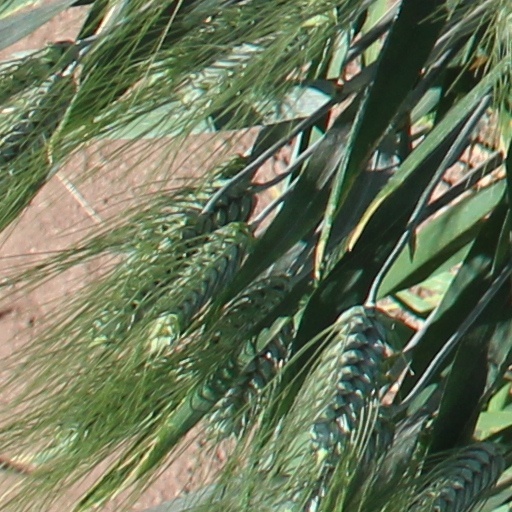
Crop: wheat